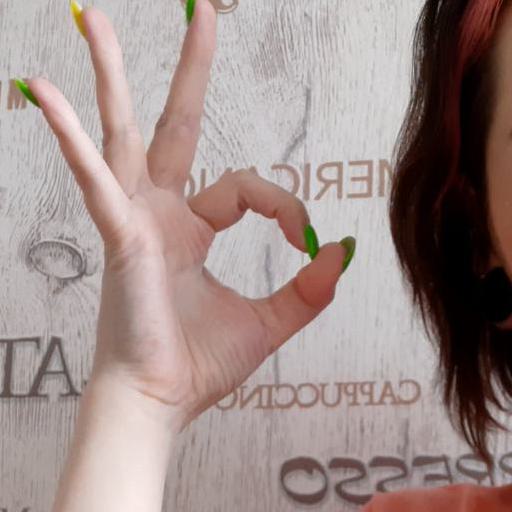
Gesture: ok